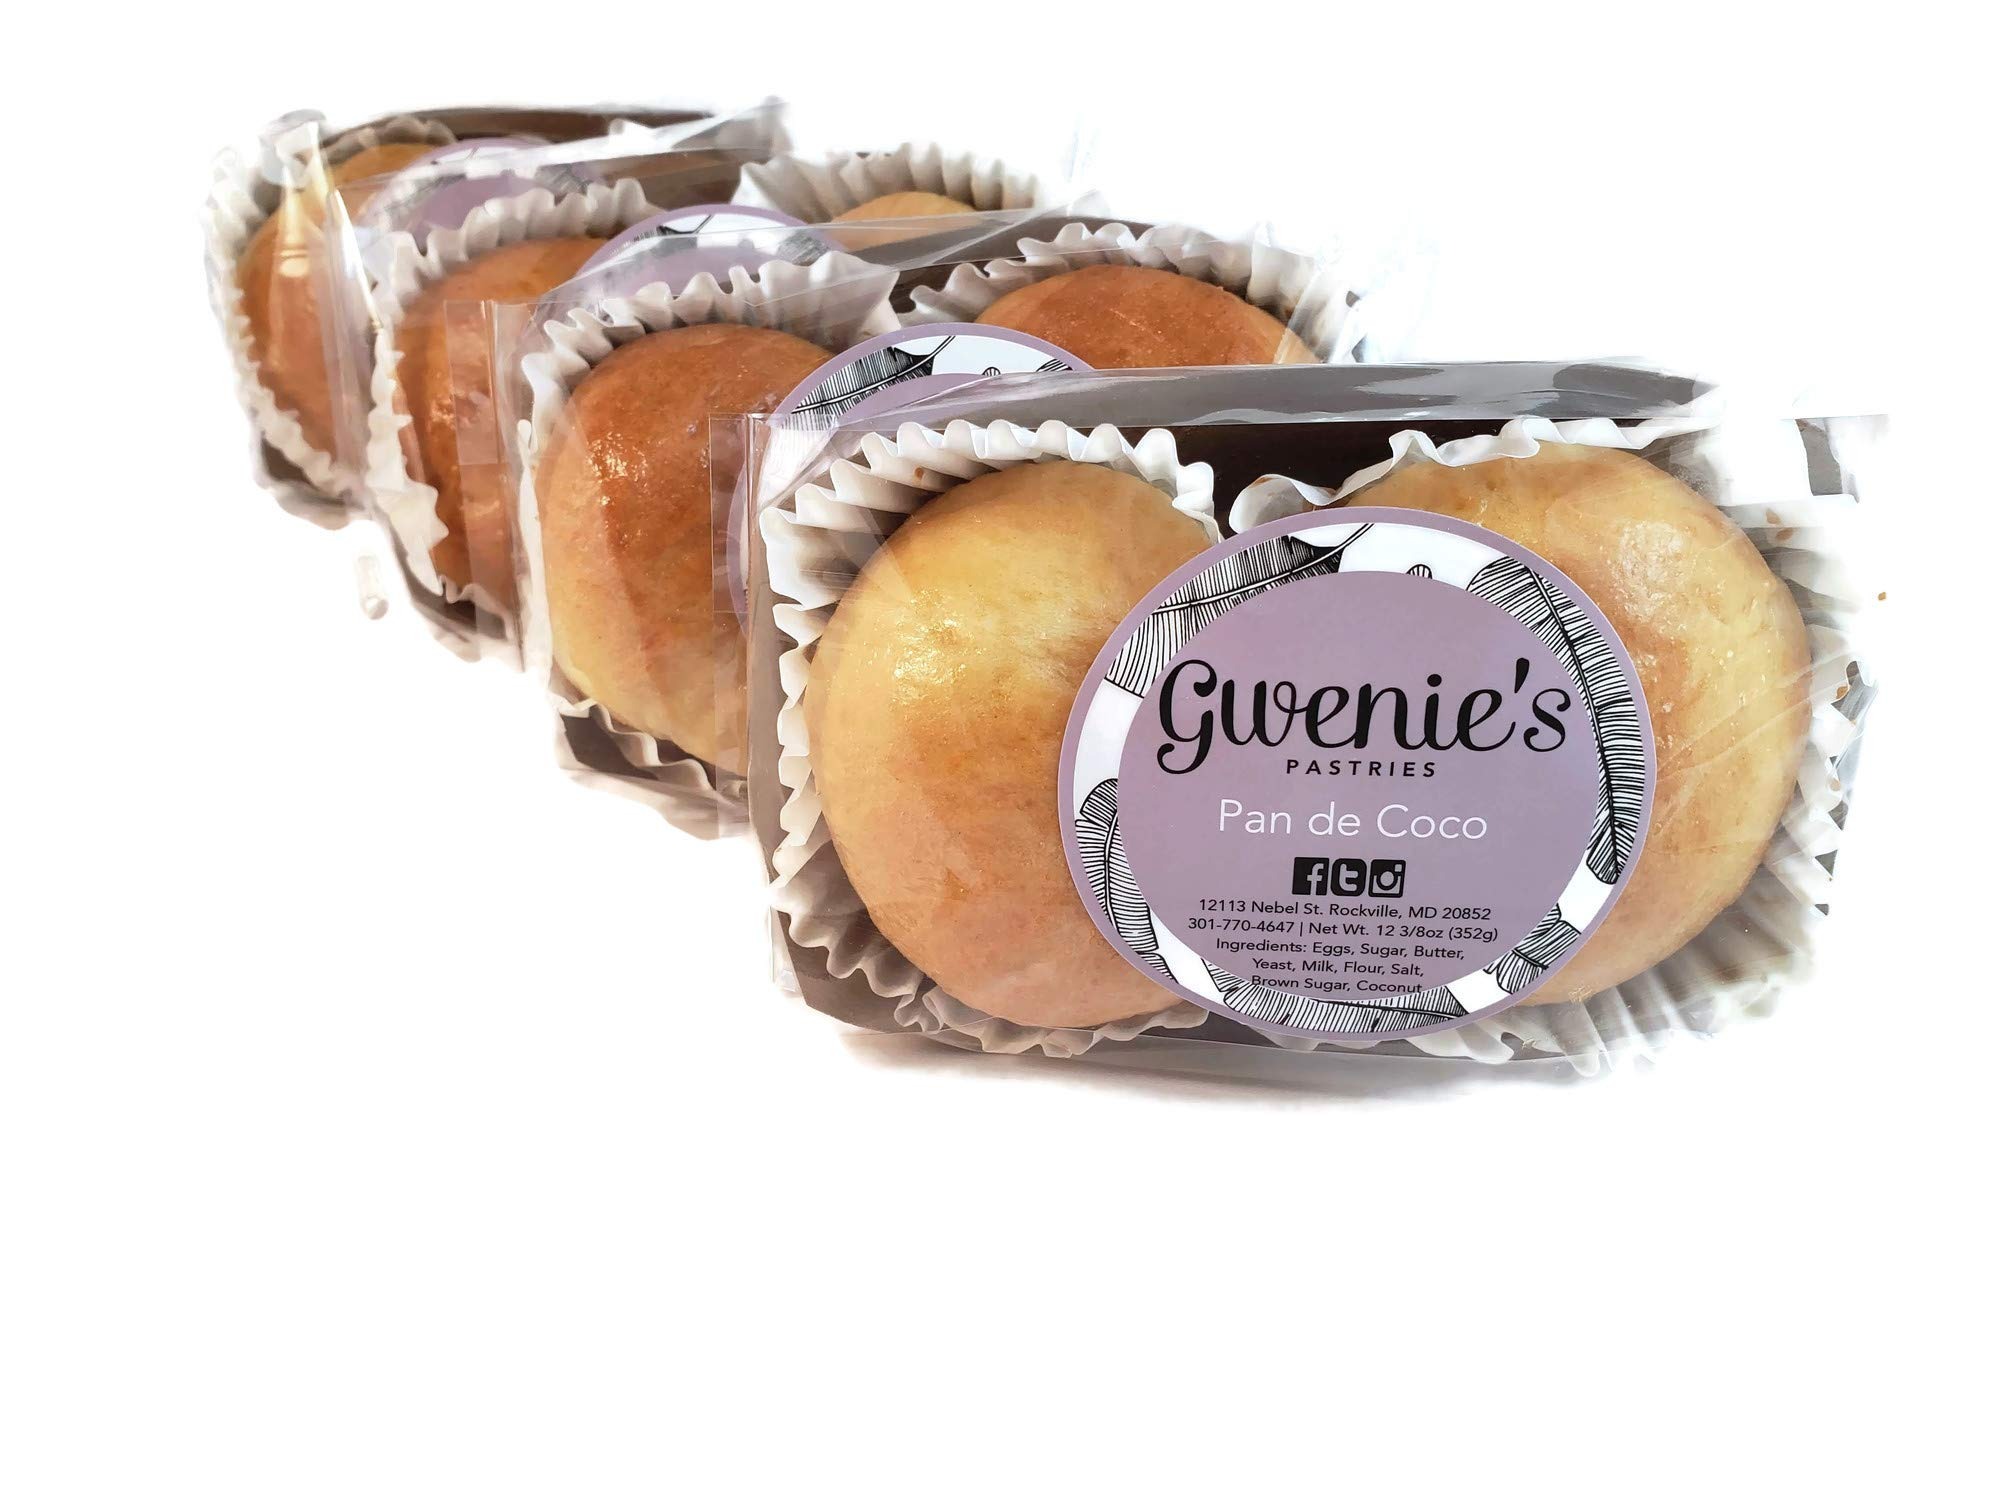
Item Name: Gwenie's Pastries Pan De Coco 4 Pack (2 Pieces Per Pack)
Value: 12.4164
Unit: Ounce

Price: 27.99